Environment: real
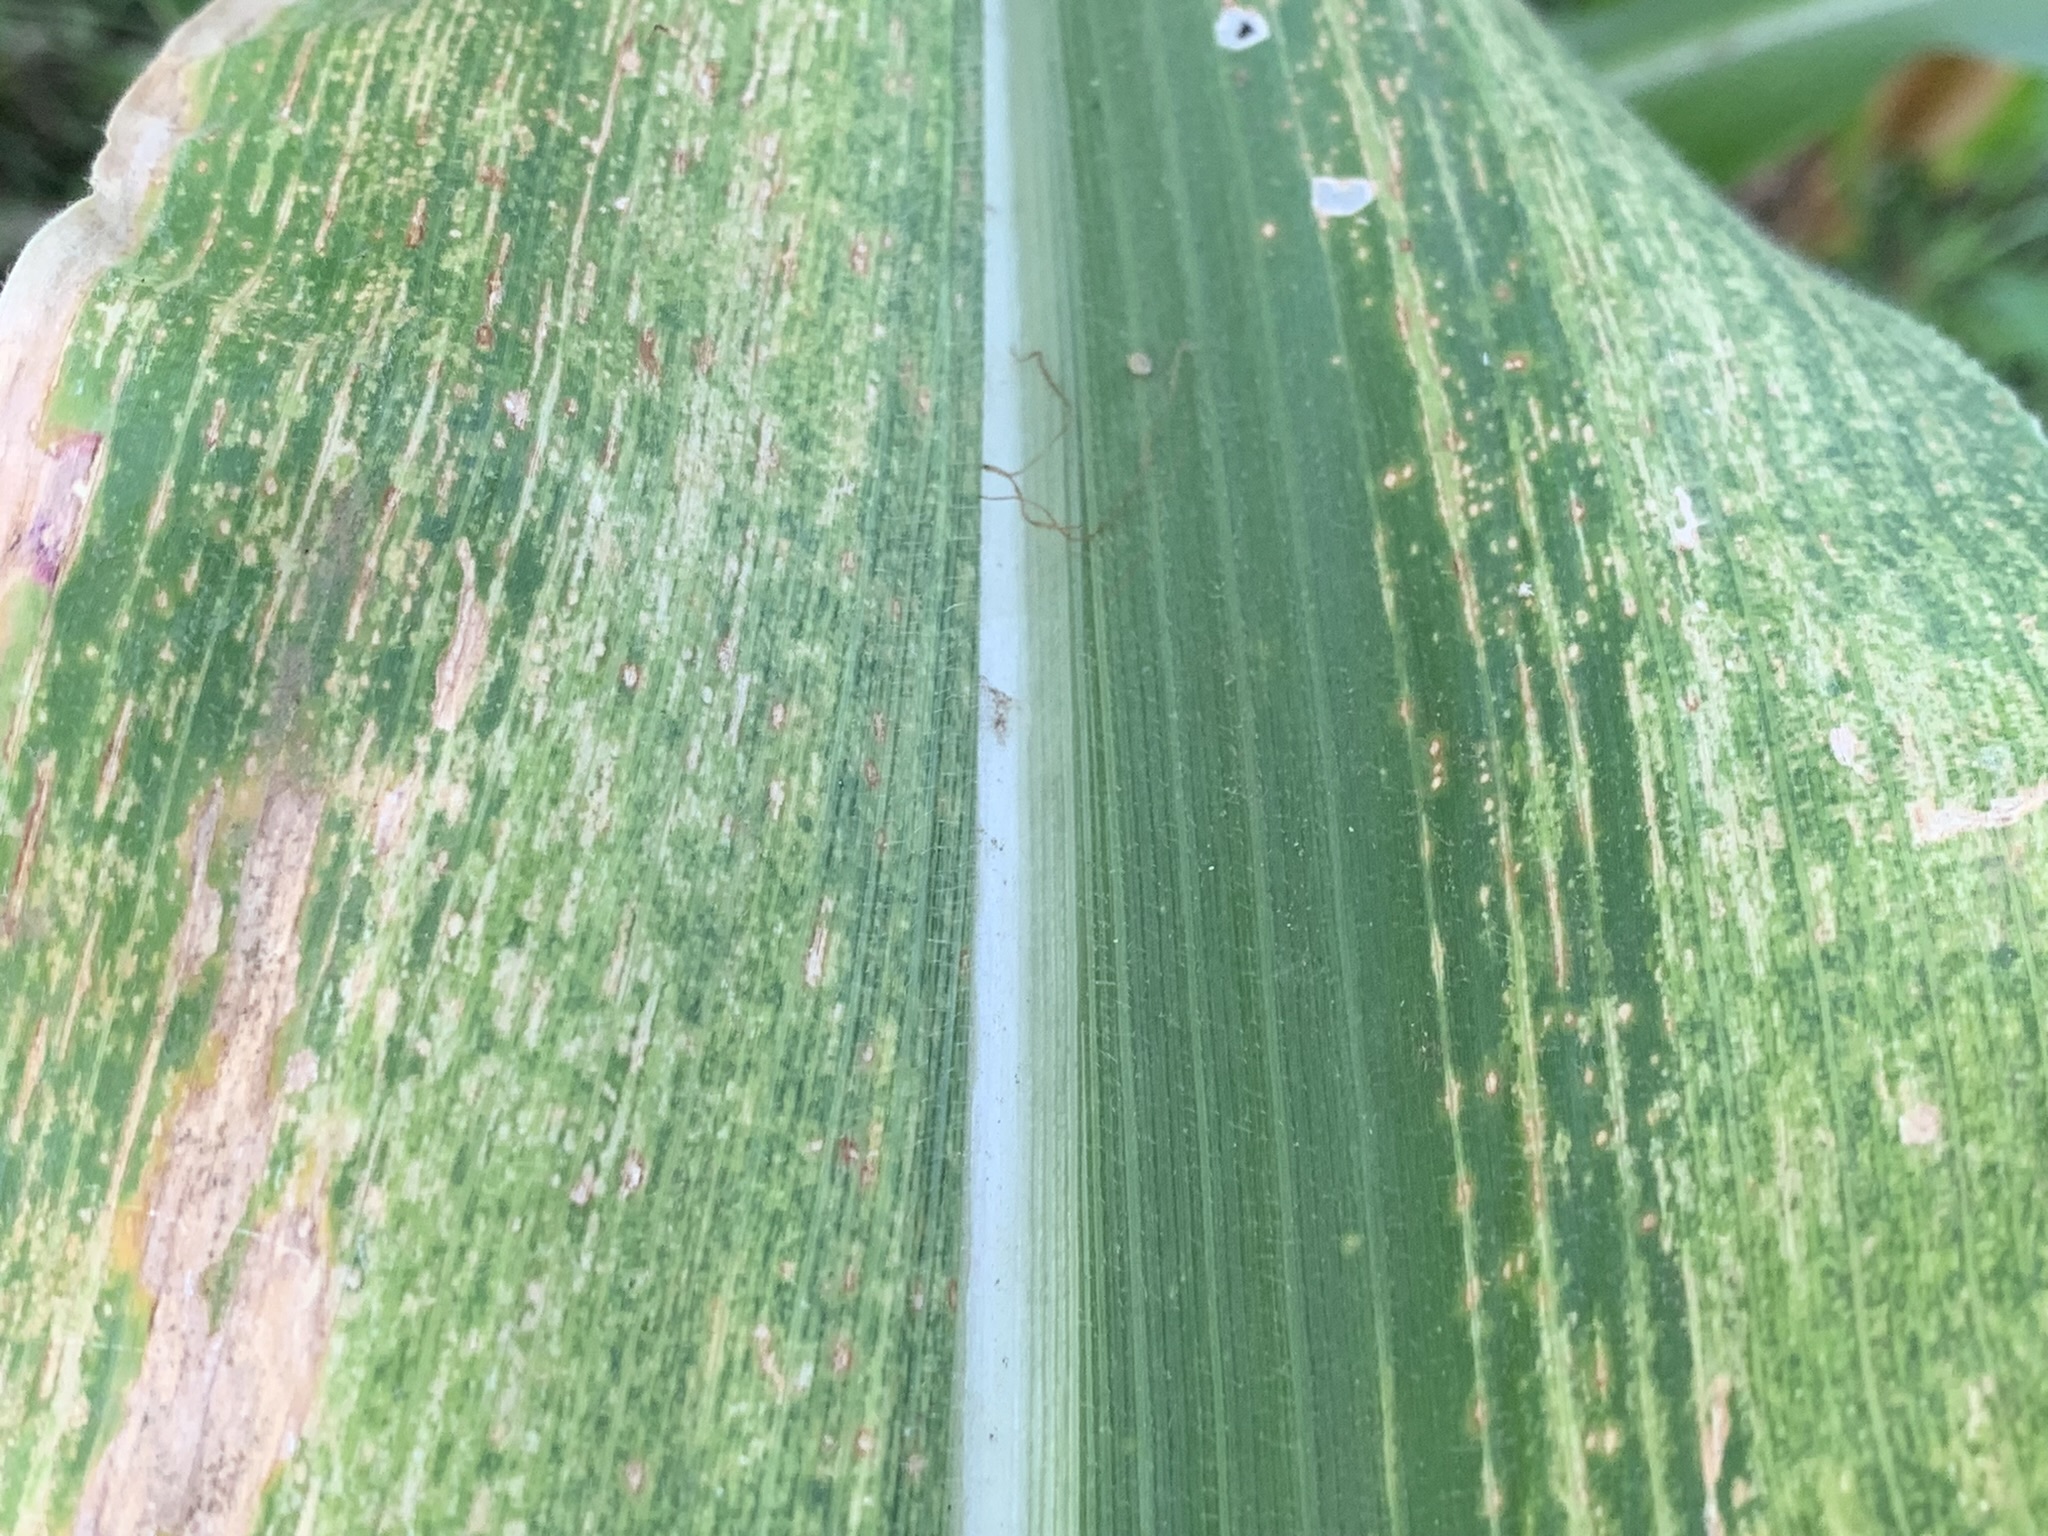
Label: lethal_necrosis